Adventure Aircraft EMG-6

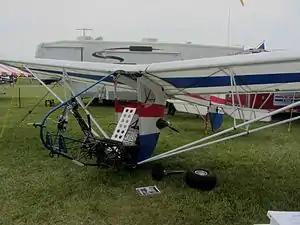
EMG-6

The Adventure Aircraft EMG-6, (Electric Motor Glider Model 6), is a proposed one or two-seat electric airplane designed to be reconfigurable for operation as either a glider or a powered motor glider.